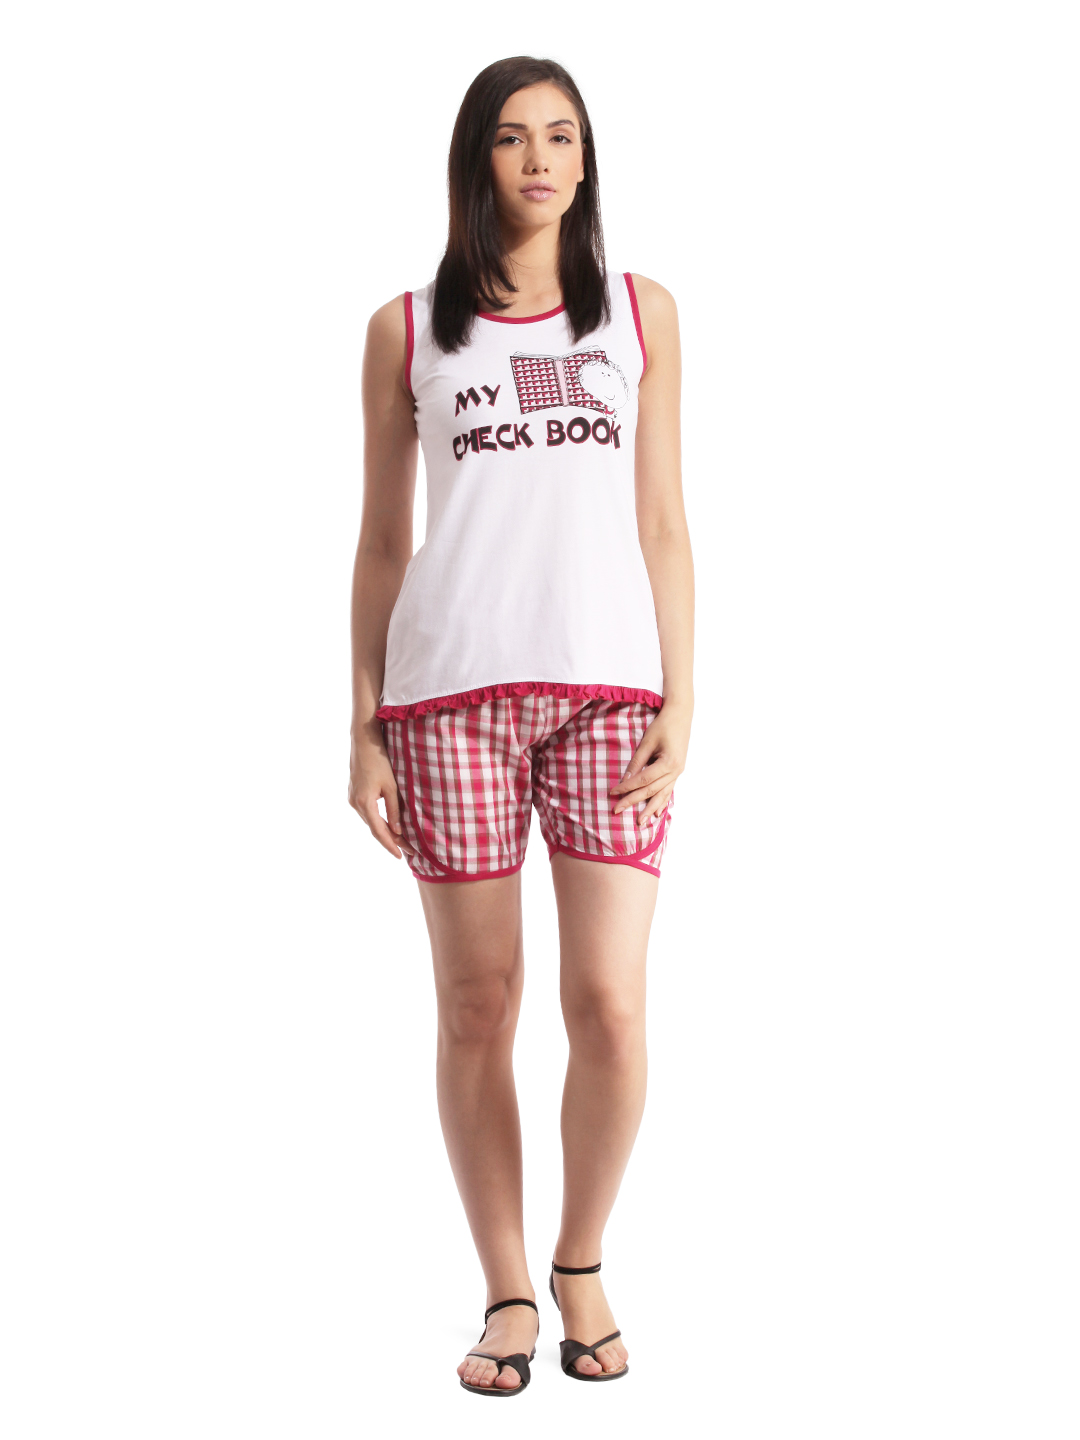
SDL by Sweet Dreams Women White & Pink Night suits
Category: Apparel / Loungewear and Nightwear / Night suits
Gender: Women
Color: White
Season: Summer 2017
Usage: Casual